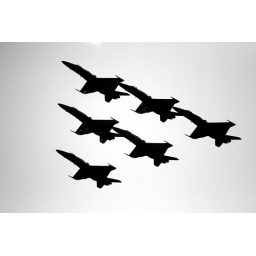
Blue Angels Naval Flight Demonstration Team. The Blue Angels in black &amp;amp; white sillouette. MCAS Miramar: Air Show 2010 October 2, 2010